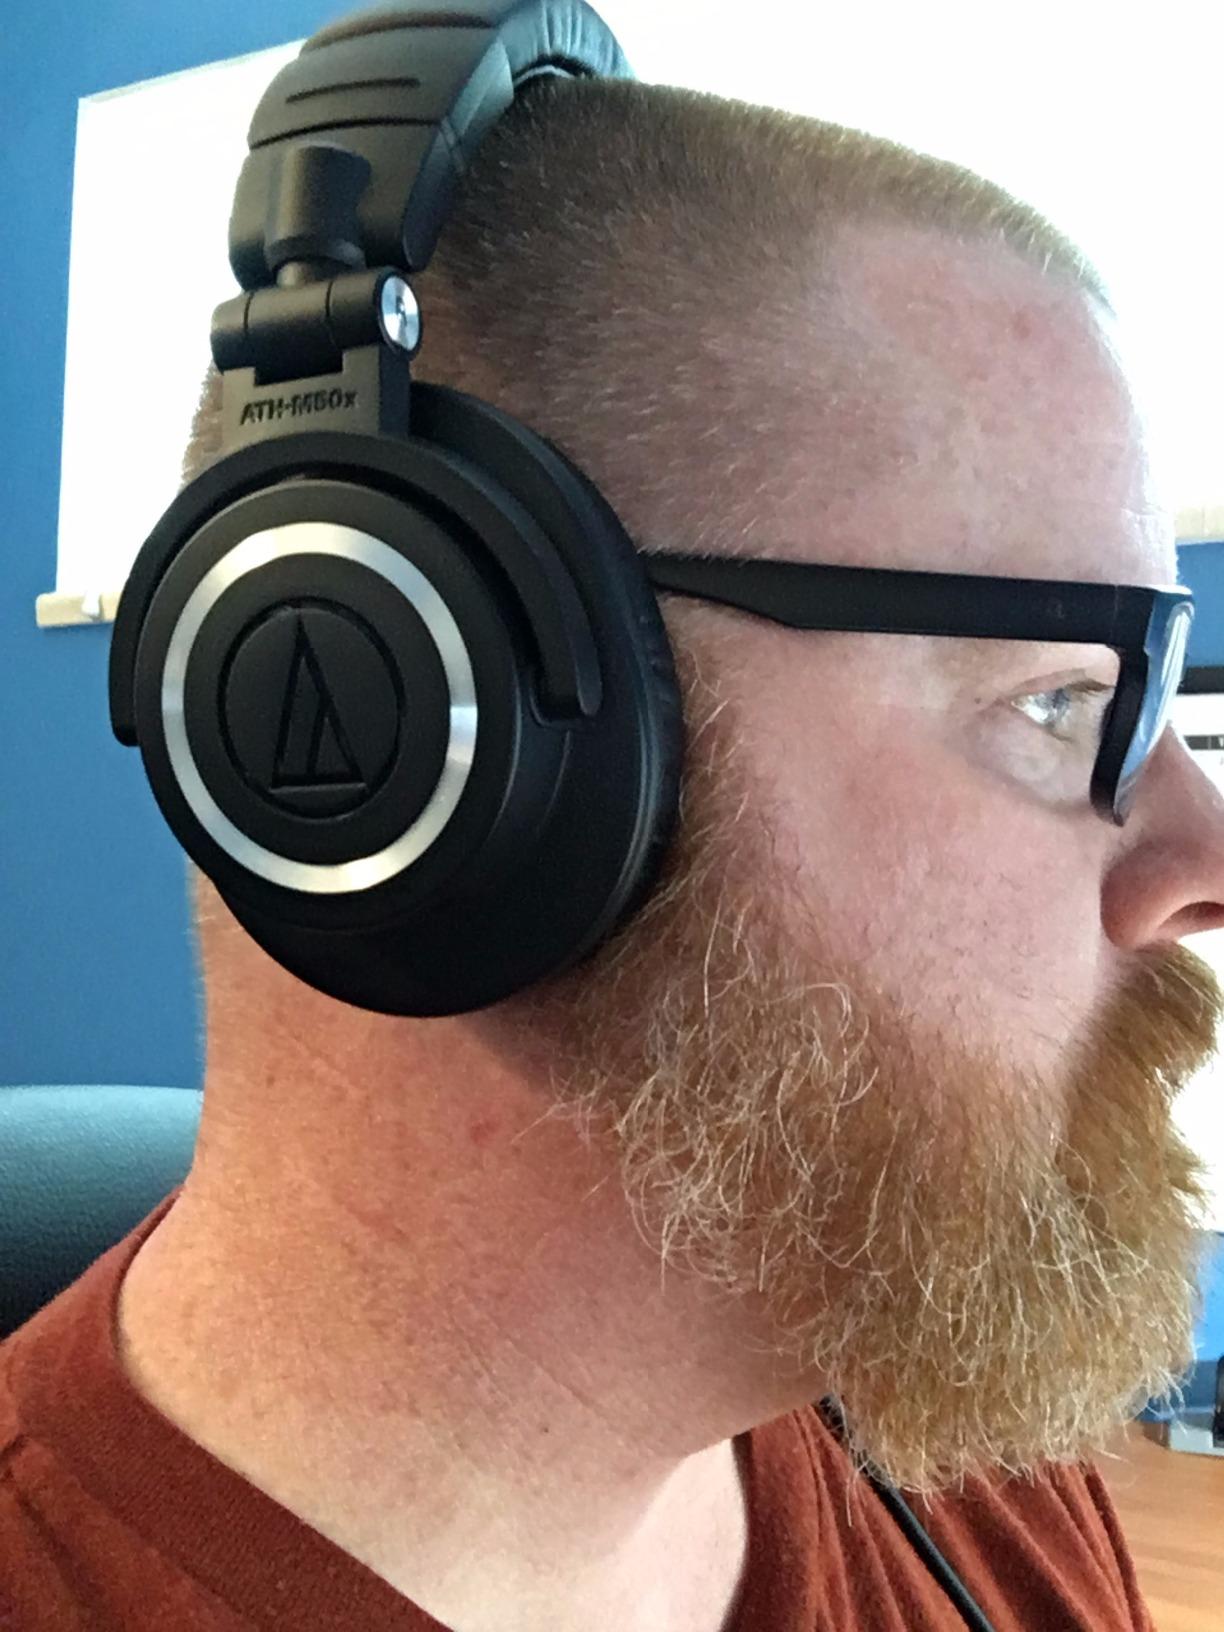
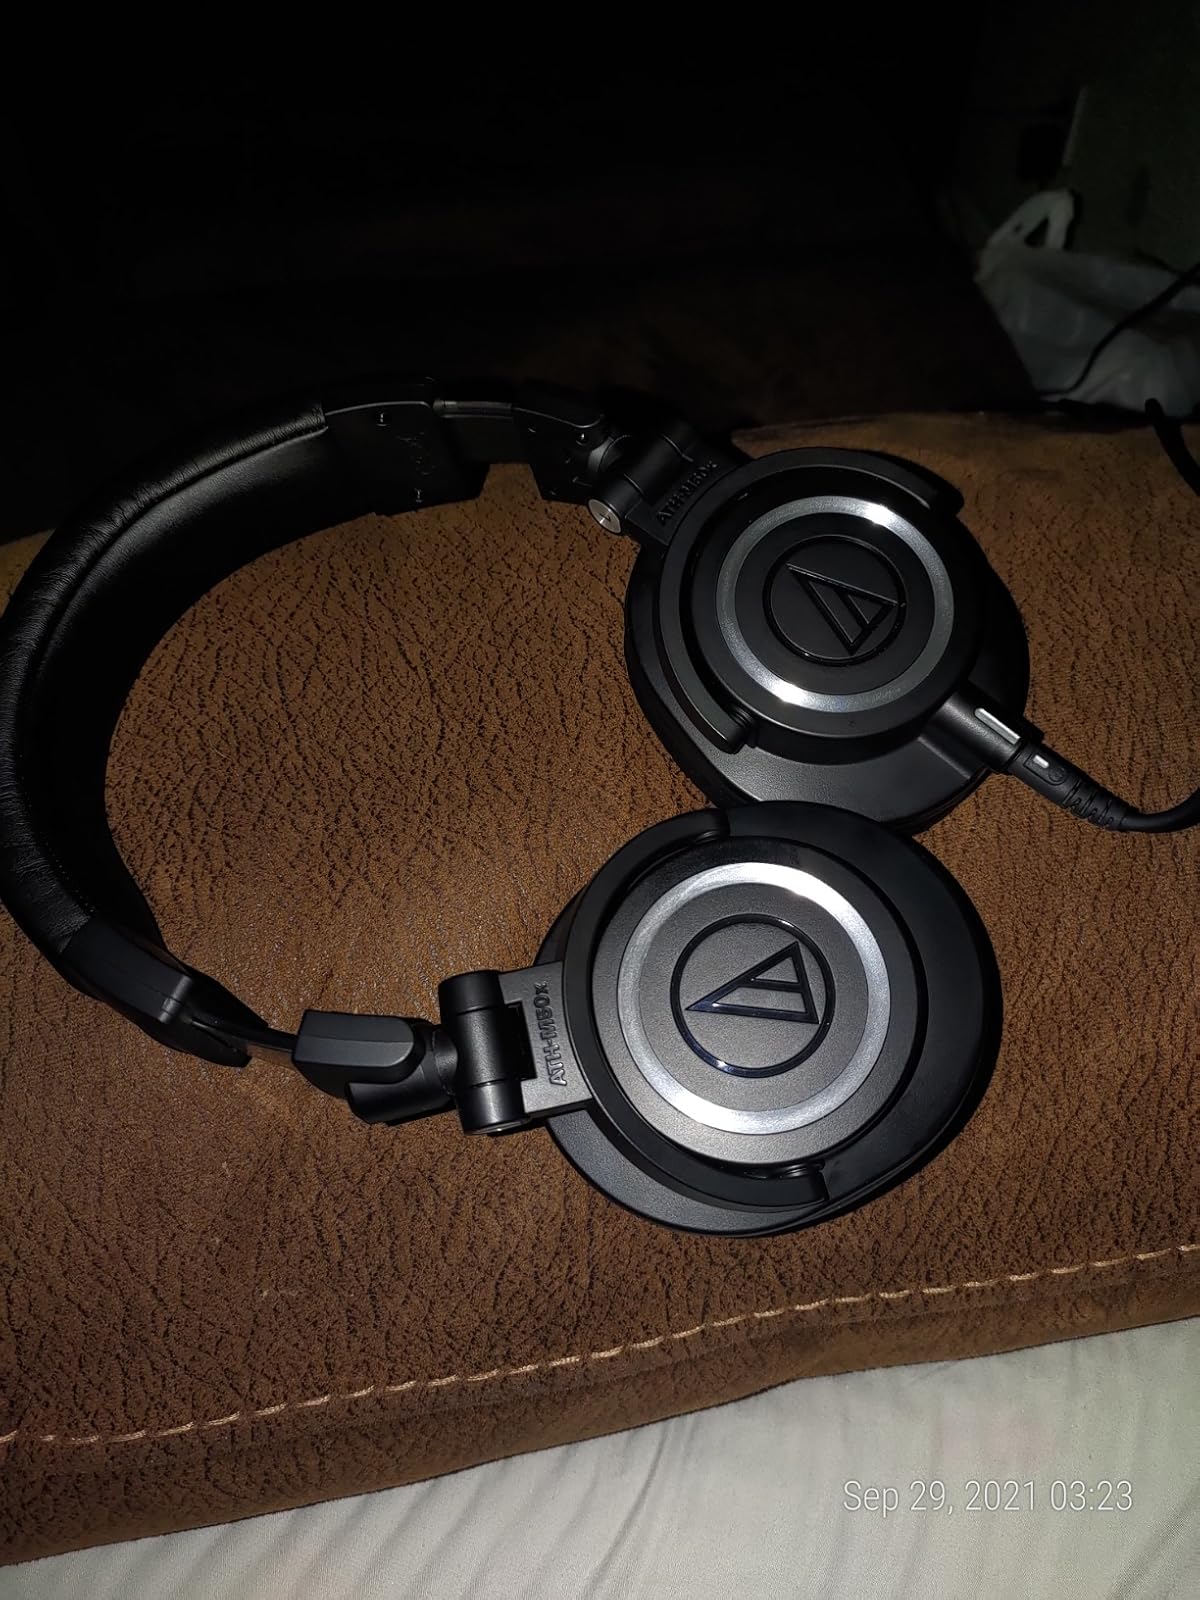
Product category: headphones
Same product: yes